Bilthoven Meetings

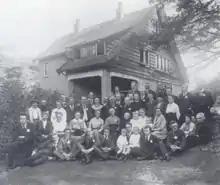
Meeting of the International Fellowship of Reconciliation in Bithoven (1919)

The Bilthoven Meetings were a series of networking and capacity building meetings of pacifist activists after World War I in the town of Bilthoven in the Netherlands. The activists gathered under the name of "Movement Towards a Christian International", which was later renamed to International Fellowship of Reconciliation. The meetings took place at the house of Kees Boeke, a Quaker missionary and pacifist.